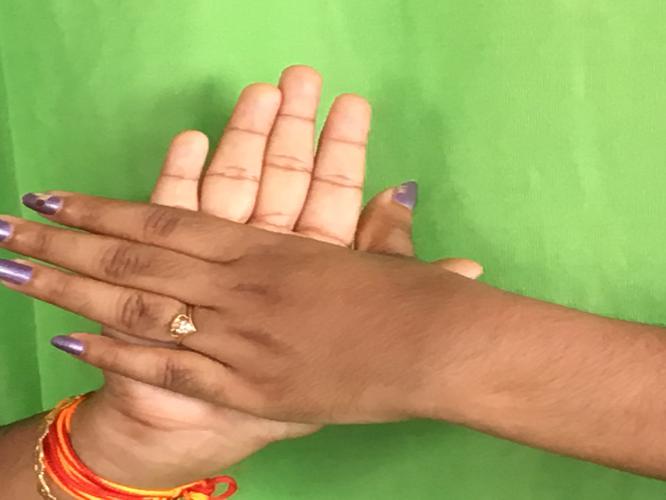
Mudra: Chakra
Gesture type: double_hand